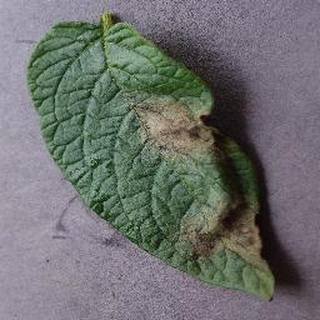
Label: potato_late_blight